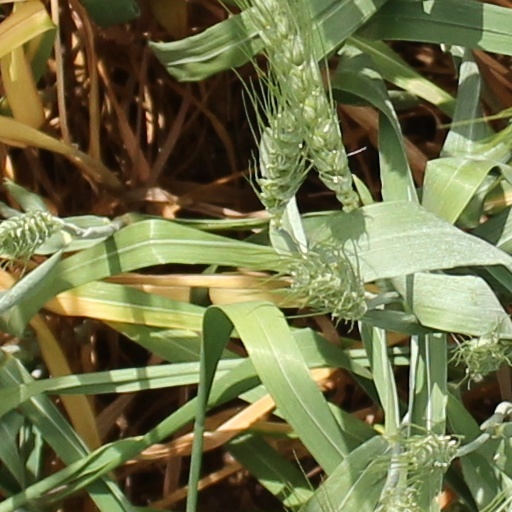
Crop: wheat